Alvin and the Chipmunks

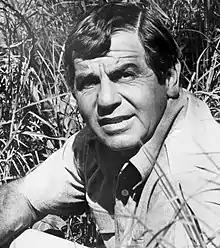
Ross Bagdasarian in 1972. He was the creator of the Chipmunks.

The final Chipmunks album in the project's original incarnation, "The Chipmunks Go to the Movies", was released in 1969. After Bagdasarian's death in 1972, the Chipmunks' careers stalled until 1979, when NBC began airing reruns of "The Alvin Show" as a mid-season replacement. The following year, Excelsior Records released a new album of contemporary songs performed by the Chipmunks. That album, "Chipmunk Punk", featured Bagdasarian's son, Ross Bagdasarian Jr., doing the voices of the characters. That album and the continued reruns of the series proved to be popular enough to warrant further new records as well as new television productions, and on December 14, 1981, the Chipmunks and Seville returned to television in the NBC Christmas special "A Chipmunk Christmas", produced by the Bagdasarians with Chuck Jones as a creative consultant. It was accompanied by a soundtrack album. The following year, two more albums were released ("Chipmunk Rock" and "The Chipmunks Go Hollywood").